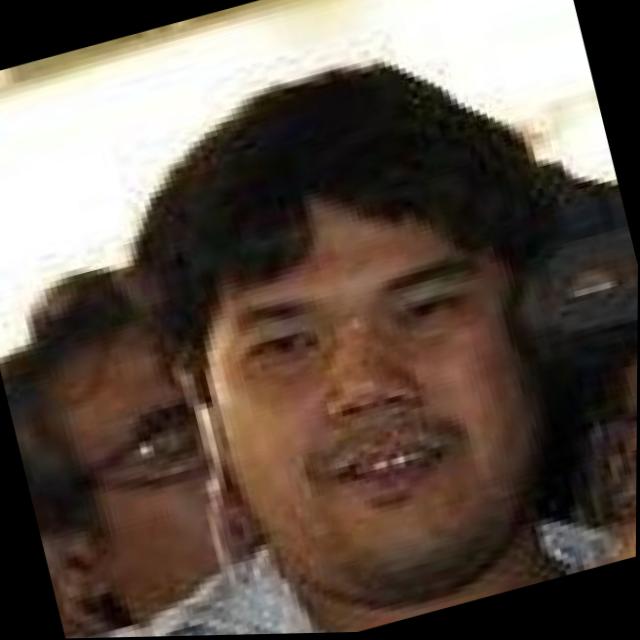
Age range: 21-44